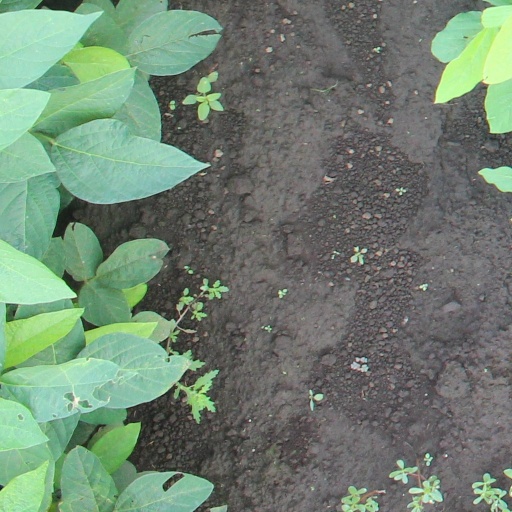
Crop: soybean